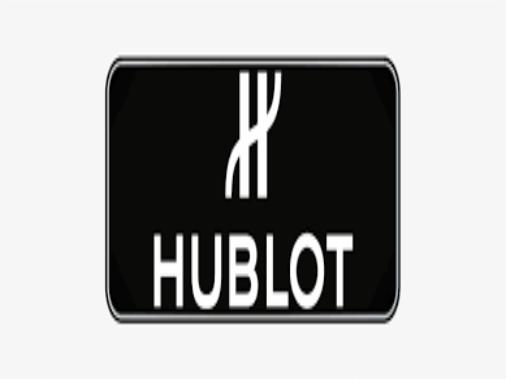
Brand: Hublot
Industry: Electronic